Illbleed

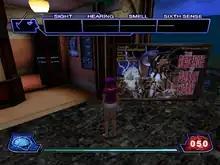
Eriko stands in front of a stage entrance

In "Illbleed", the player explores six stages, each an amusement park attraction themed after a different fictional horror film, and complete objectives unique to each one. The player begins by controlling the protagonist, Eriko Christy, but as they progress they rescue and recruit more playable characters, each with their own strengths and weaknesses. Items can be found throughout levels or purchased at the park's grandstand, which serves as a hub world. Items include text that tells the story, event items needed to complete a stage objective, or recovery items that can heal the player character. The player can purchase recovery items and character upgrades from the "Emergency Room" in each stage and the hub world.